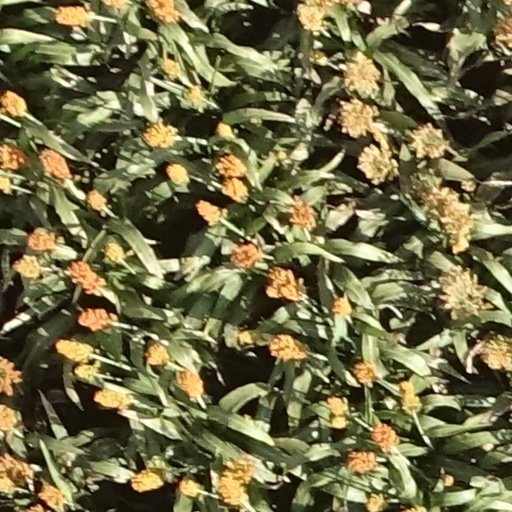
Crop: sorghum